Butch Otter

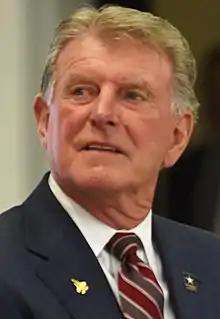
Otter in 2017

Clement Leroy "Butch" Otter (born May 3, 1942) is an American businessman and politician who served as the 32nd governor of Idaho from 2007 to 2019. A member of the Republican Party, he was elected in 2006, and reelected in 2010 and 2014. Otter served as lieutenant governor from 1987 to 2001 and in U.S. Congress from the first district from 2001 to 2007.